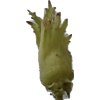
Label: peanut_shell_1x